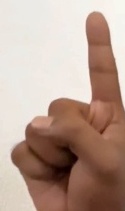
ASL sign: 1